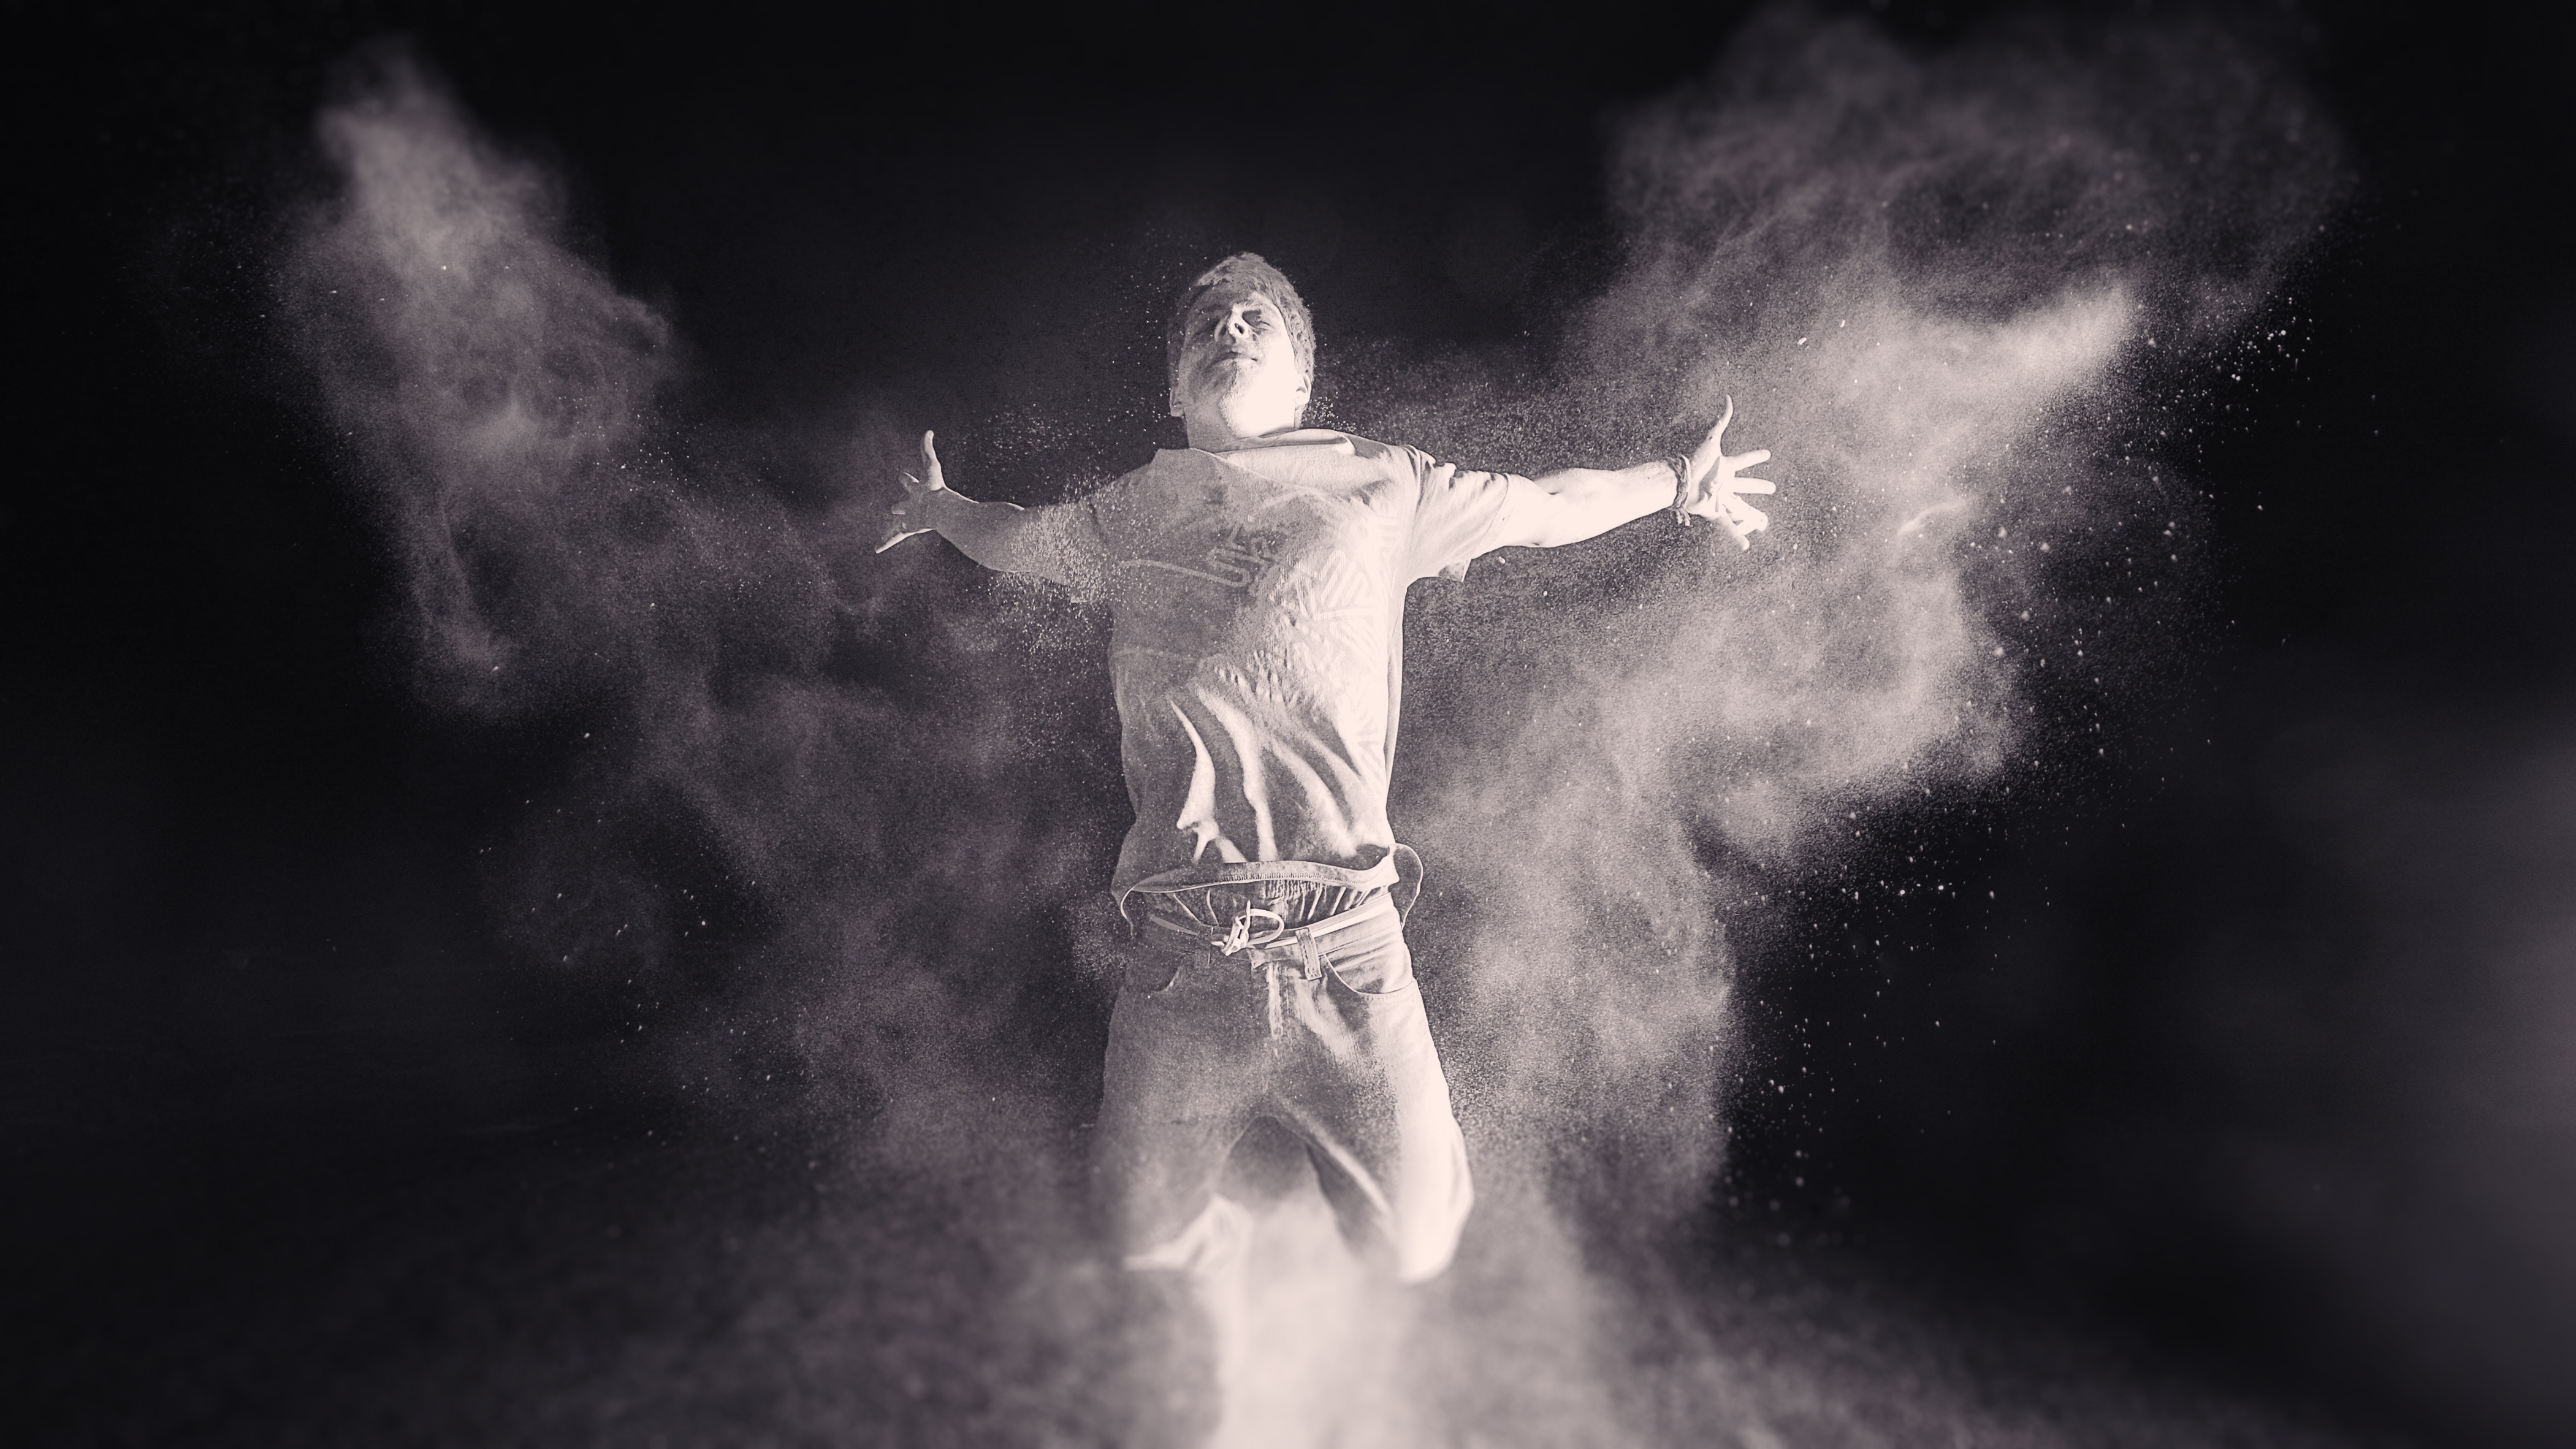
black and white, symbol, darkness, cross, monochrome, monochrome photography